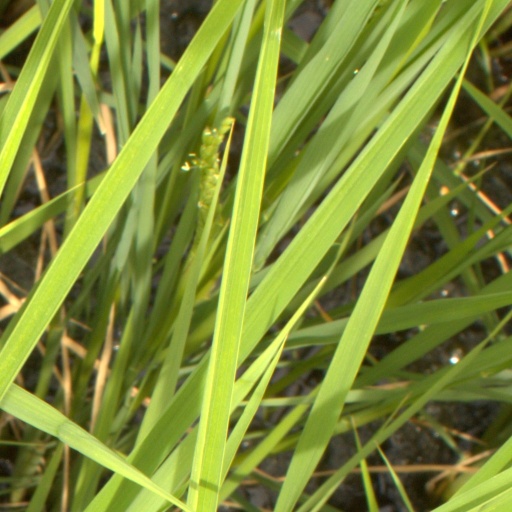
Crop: rice